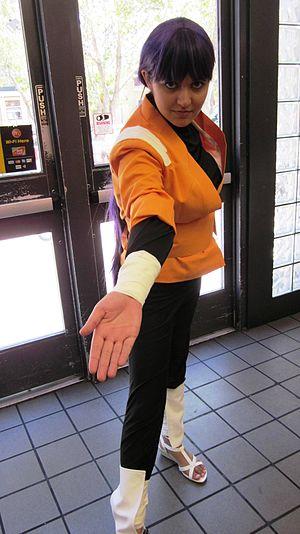
L’univers de Bleach est un univers fictionnel créé par Tite Kubo dans lequel se déroule l’histoire du shōnen manga Bleach, et de l’anime associé.